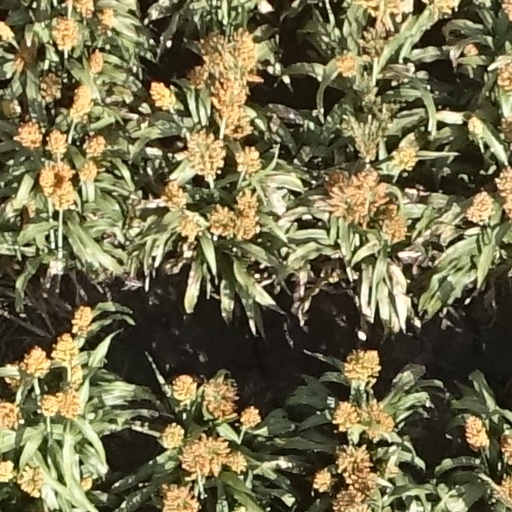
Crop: sorghum